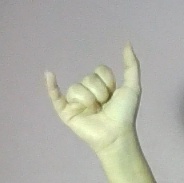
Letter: ya